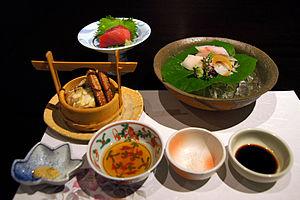
La cuisine kaiseki, en japonais kaiseki ryōri, désigne dans la gastronomie japonaise une forme traditionnelle de repas, composé de plusieurs petits plats servis conjointement. Le terme peut aussi renvoyer à l'ensemble des compétences et techniques qui permettent de préparer un tel repas et qui sont comparables à la grande cuisine occidentale.